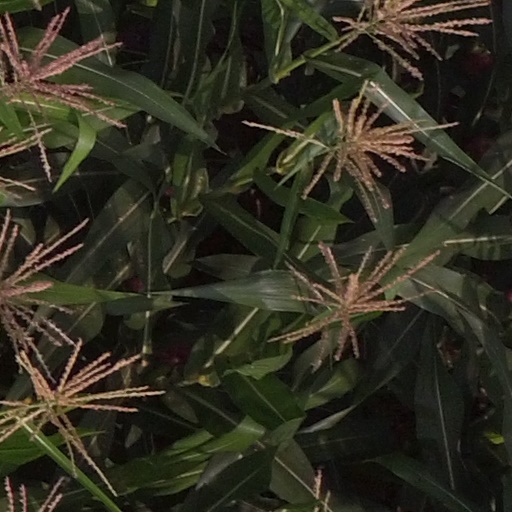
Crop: maize; corn